Tropical Storm Andrea (2013)

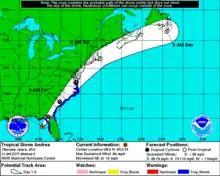
Tropical storm warnings in effect at 1500 UTC on June 6

Multiple tropical cyclone warnings and watches were posted along both the Atlantic and Gulf coasts of the United States in association with Tropical Storm Andrea. At 22:00 UTC on June 5, a tropical storm warning was issued from Boca Grande to the mouth of the Ochlockonee River in Florida. Additionally, a tropical storm watch was put into effect for Flagler Beach, Florida to Surf City, North Carolina. At 0900 UTC on June 6, the tropical storm warning was extended from the mouth of the Ochlockonee River to Indian Pass, Florida. Simultaneously, another tropical storm warning was issued from Flagler Beach, Florida to Cape Charles Light in Virginia. Early on June 7, the tropical storm warning on the Gulf Coast of Florida was expanded to include Boca Grande to the Steinhatchee River in Florida, before being canceled a few hours later. At 0900 UTC on June 7, the tropical storm warning from Flagler Beach to Surf City was modified to Altamaha River, Georgia to Cape Charles Light. Throughout that day, the tropical storm warning was progressively retracted northward, with the southern terminal being at the Savannah River in Georgia at 12:00 UTC, the Santee River in South Carolina at 15:00 UTC, the Little River Inlet in South Carolina at 18:00 UTC, and finally Surf City at 21:00 UTC. Early on June 8, all tropical cyclone warnings and watches were discontinued.